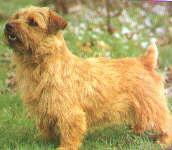
Norfolk_terrier